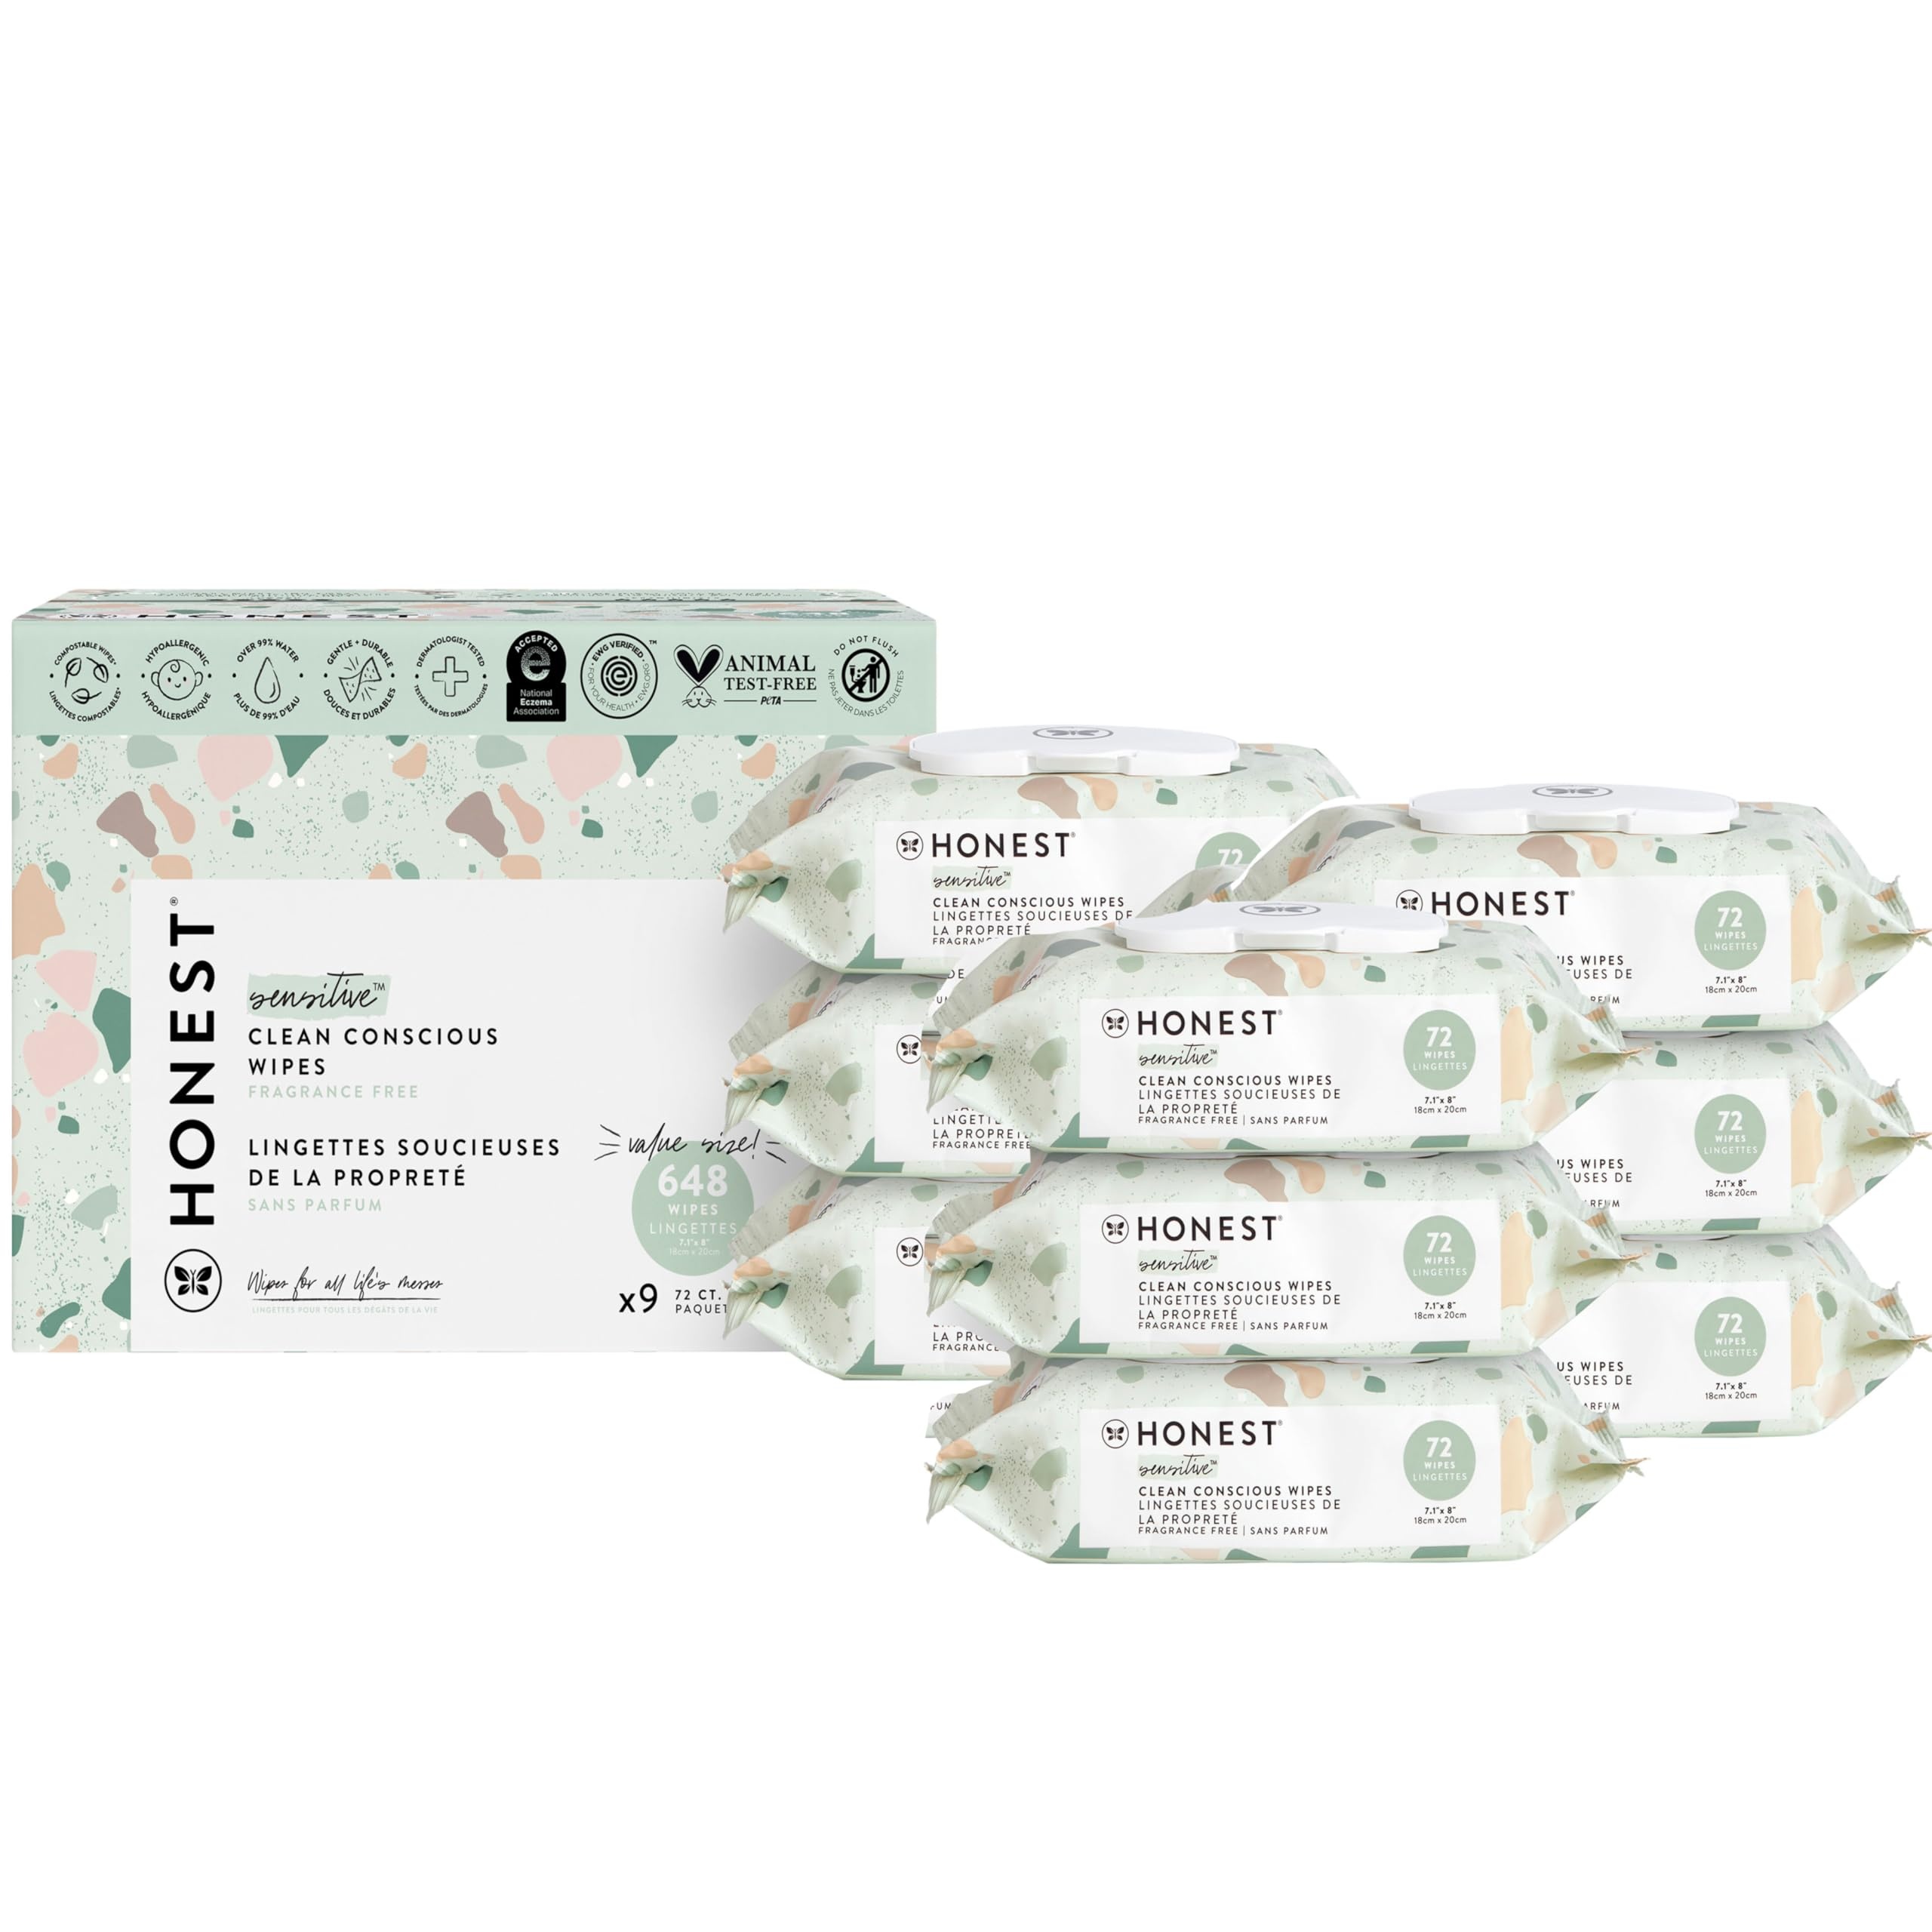
The Honest Company Clean Conscious Multi-Use Wipes | Hypoallergenic + Unscented for Sensitive Skin | Over 99% Water, Compostable, Plant Based, Baby Wipes | Pattern Play, 720 Count
Clean up all of life’s messes with our compostable plant-based baby wipes, made with over 99% water and gentle on sensitive skin. From diaper change duty and messy fingers to sticky counters and gunked-up toys — our ultra-durable, extra thick wipes get the job done! These hypoallergenic plant-based wipes are dermatologist-tested and are made with only 7 transparent ingredients that are toxicologist-audited, making them safe + gentle for baby and the whole family. Wipes made without plastic, fragrances, parabens, and chlorine processing – containing everything you need and nothing you don’t. Now Compostable! Honest Baby Wipes disintegrate in 8 weeks.** For municipal: Always check for the availability and acceptance of municipal/institutional composting facilities as they may be limited in your area. For home: Do not compost if wipes are used to clean non-compostable items like human/animal waste or mixed with cleaning soaps/sprays. Generally, wipes shouldn't be more than 10% of your compost heap. **Following Modified ISO 20200 standards to assess disintegration under home composting conditions. Clean up all of life’s messes. Compostable, plant-based multi-use Wipes are made with over 99% water and only 7 transparent ingredients, making them gentle and safe for baby’s sensitive skin but great for the whole family Hypoallergenic, fragrance free, dermatologist tested, and recognized with the National Eczema seal of acceptance, which means you can trust that this product is safe and suitable for people with sensitive skin Diaper duty and beyond: these wipes are ultra durable and extra thick with a convenient flip-top dispenser - use on all household surfaces, for a post-workout refresh, to clean your pet's paws, and wipe down gunked-up toys, messy fingers, and dusty plants Hypoallergenic; Dermatologist Tested; EWG Verified; Cruelty Free; NEA Recognized; Compostable and disintegrates in 8 weeks Made without: Plastic Cloth/Fabric, Fragrances, Parabens, Alcohol, Chlorine Processing › See more product details Brand The Honest Company Skin Type All, Sensitive Material Feature Compostable, Cruelty Free, Fragrance Free, Naturally Derived, Plant Based Unit Count 720 Count Number of Items 10
Brand: The Honest Company
Category: Baby & Toddler > Diapering > Baby Wipes > Disposable Baby Wipes